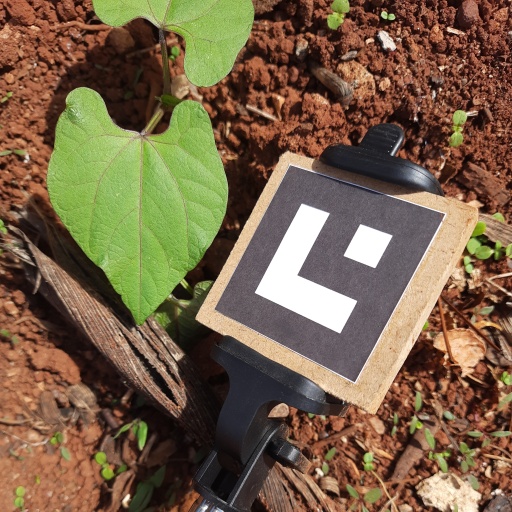
Observations: flat surface, no eating holes, under sunlight